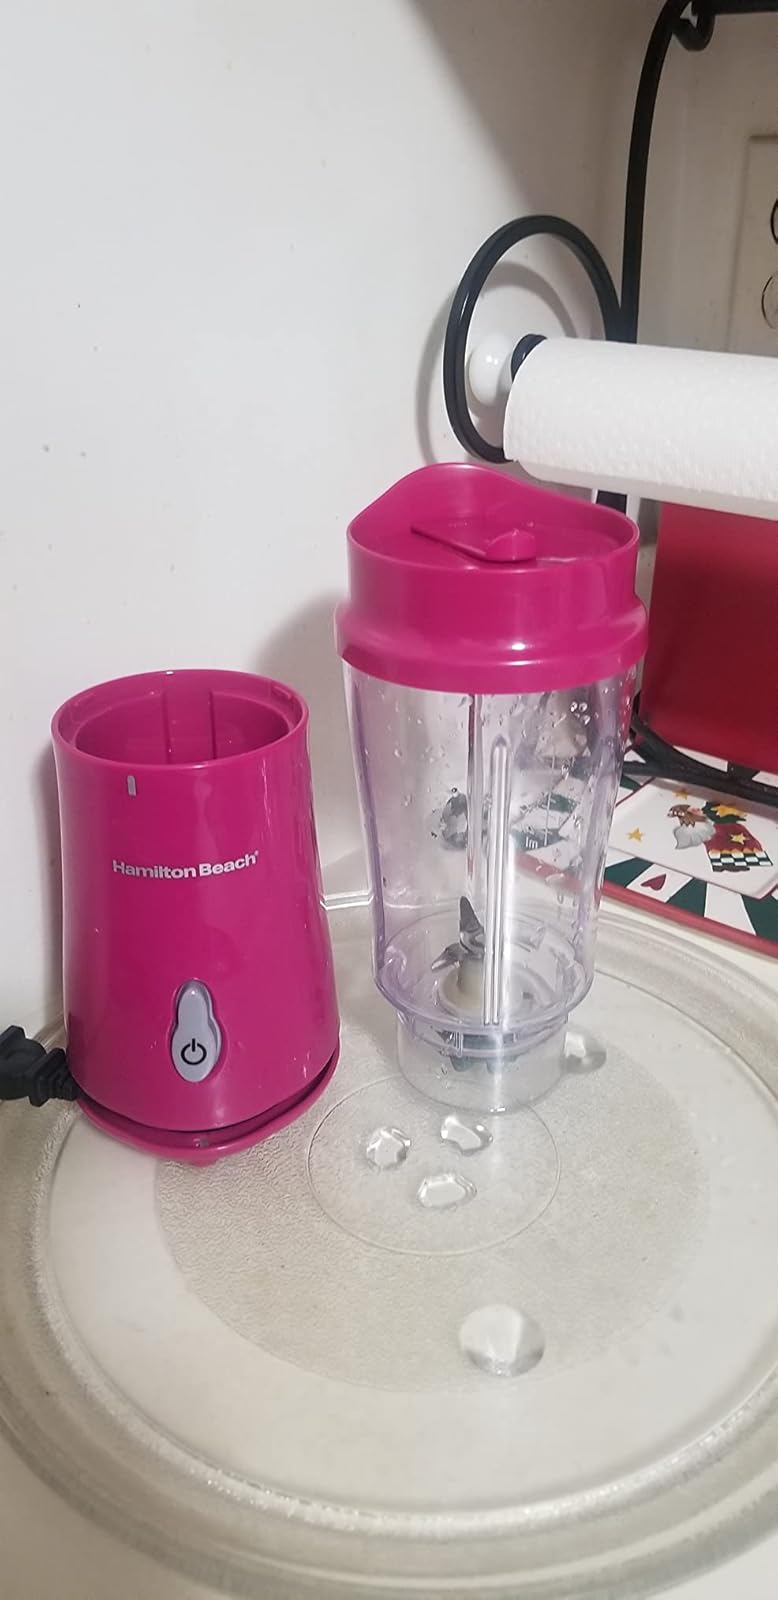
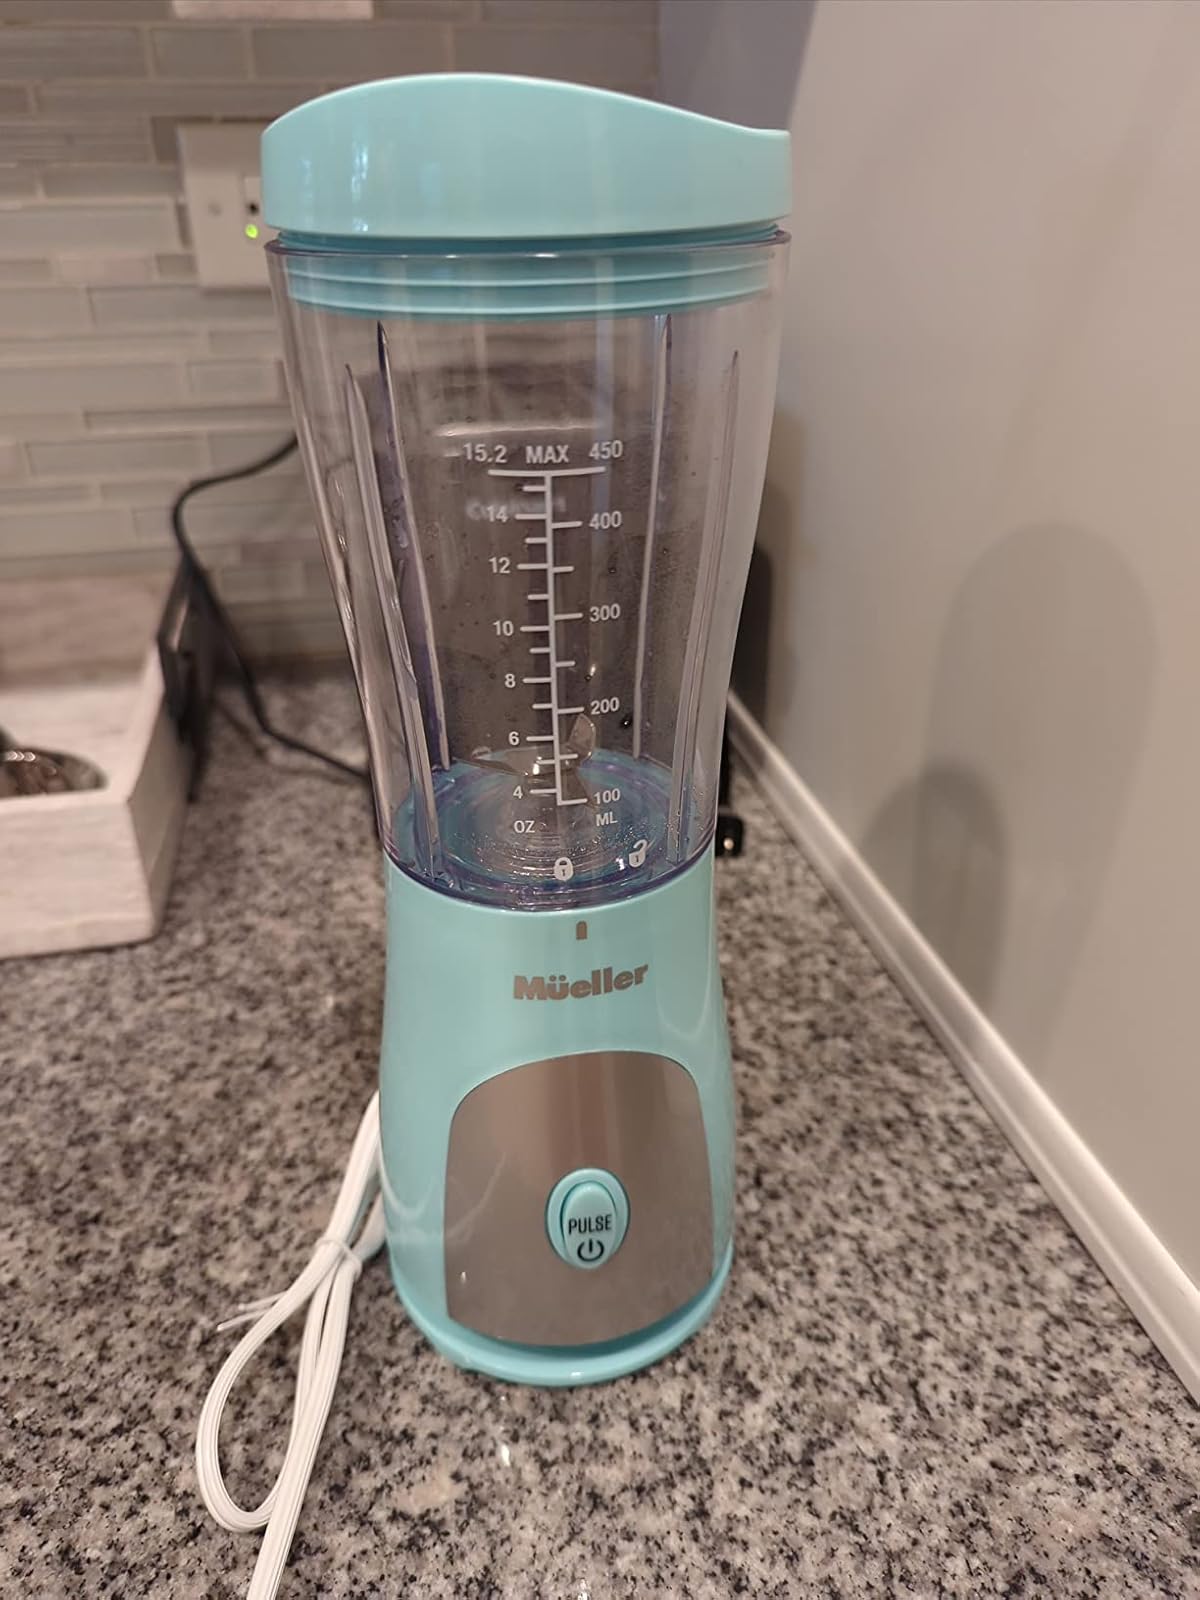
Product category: items_blender
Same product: no